2002

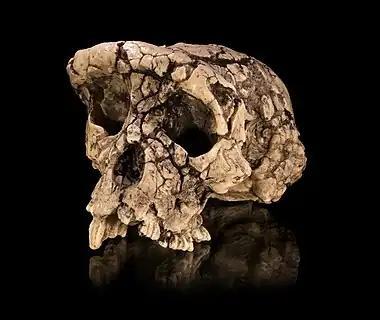
The discovery of the "Toumaï" fossil "(pictured)" led to the discovery of "Sahelanthropus".

East Timor became a sovereign nation in 2002. It was one of two nations, along with Switzerland, to join the United Nations in September. Brazil, Lesotho, and Senegal established democracy in 2002 through the acceptance of fair elections, while Bahrain and Kenya moved toward democracy through the strengthening of political institutions. Democracy was disestablished in Ivory Coast and Togo following mass political violence and unfair elections, respectively.